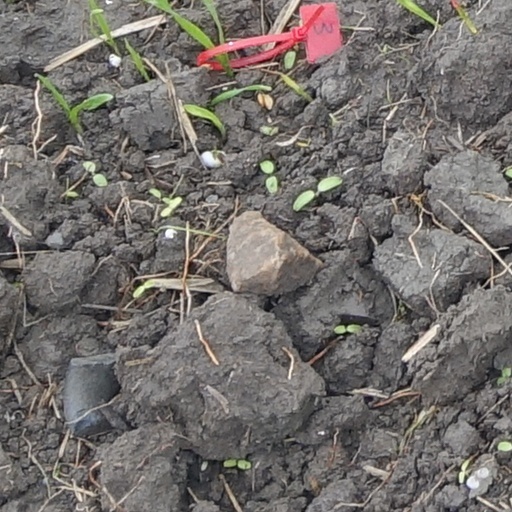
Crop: wheat